Sagay, Negros Occidental

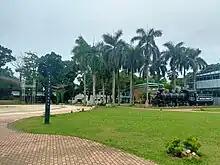
Sagay City Public Plaza

Sagay City's inhabitants are known to speak a mixture of Hiligaynon and Cebuano. Tagalog and English are widely used in schools, businesses, and government offices.